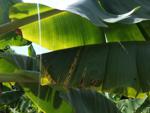
Label: segatoka